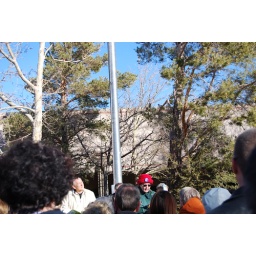
The lady in the red hat is speaking in favor of Ron Paul st the precinct 5046 Caucus